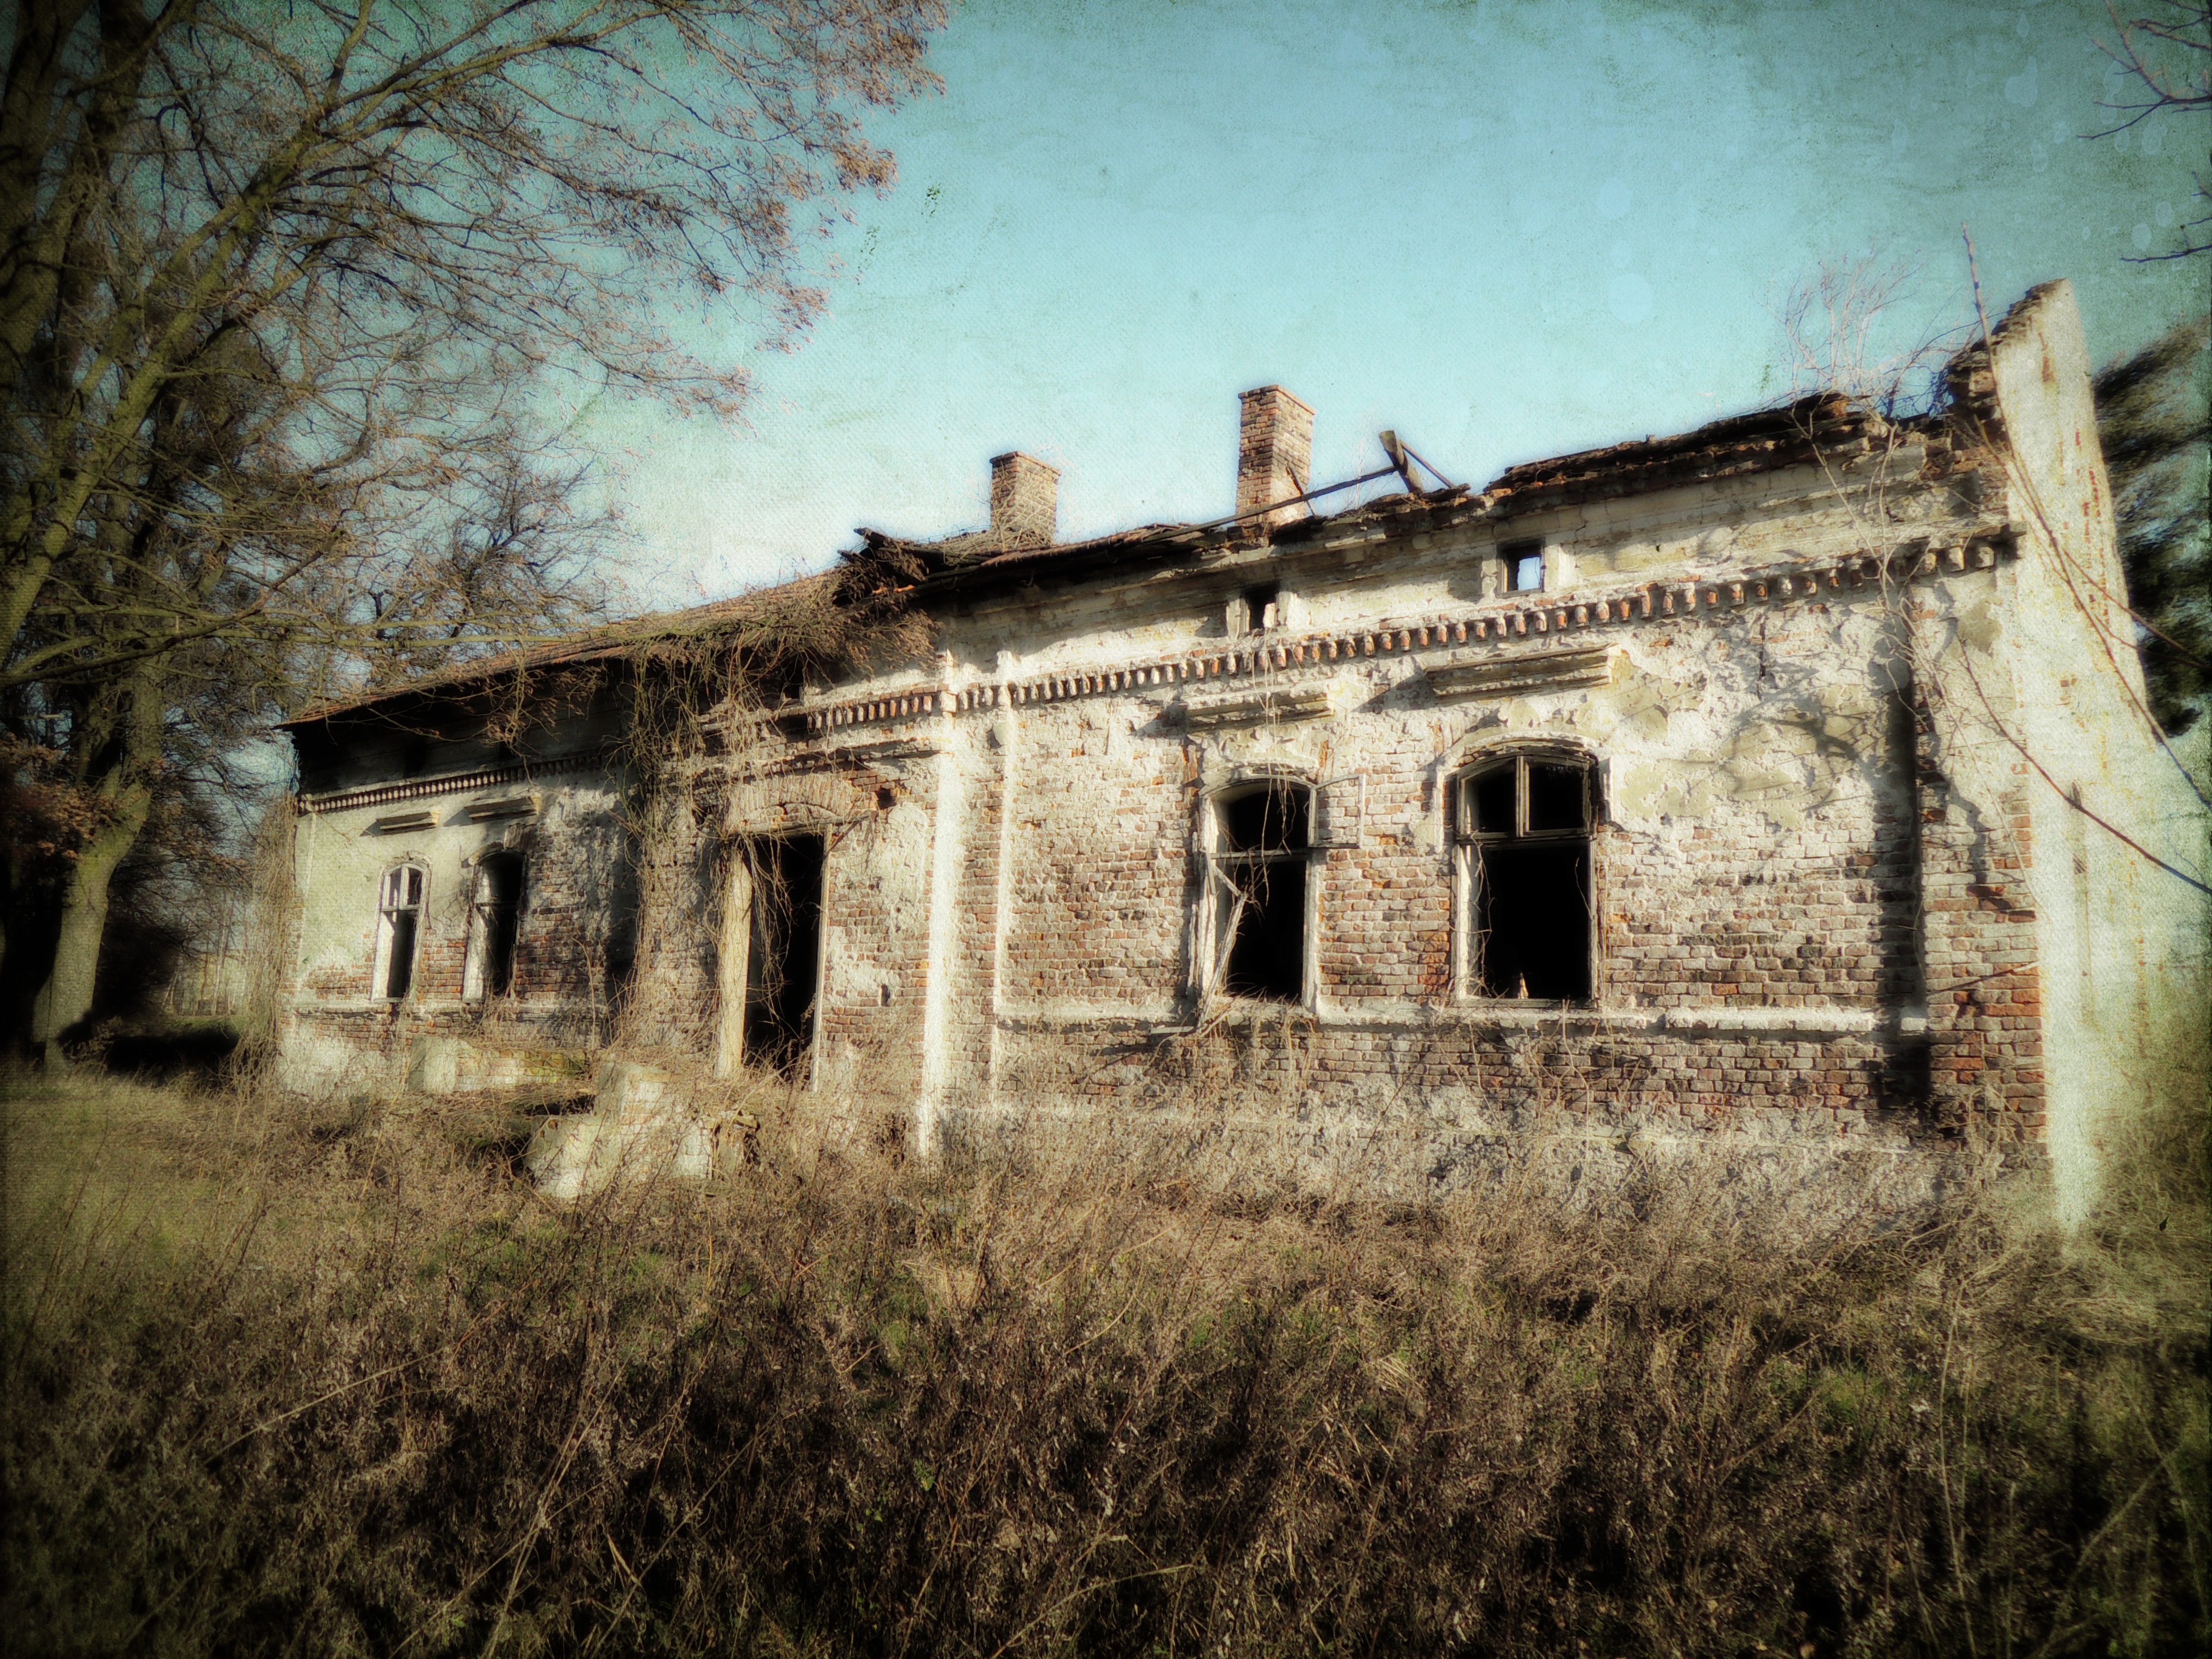
architecture, mansion, house, building, urban, monument, castle, property, old building, old house, buildings, urbex, ruins, poland, photograph, history, estate, lake dusia, rural area, wall of the house, ancient history, dr w